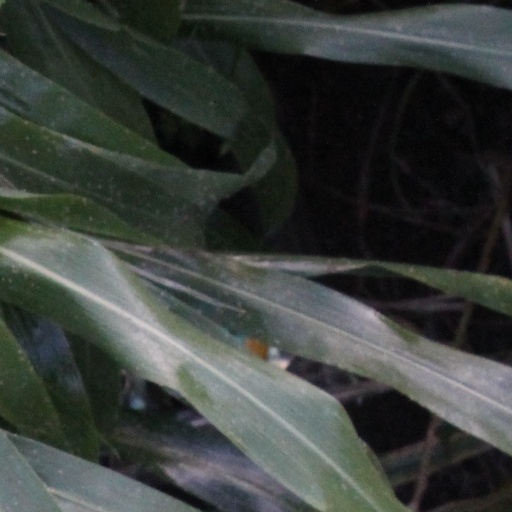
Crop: sorghum